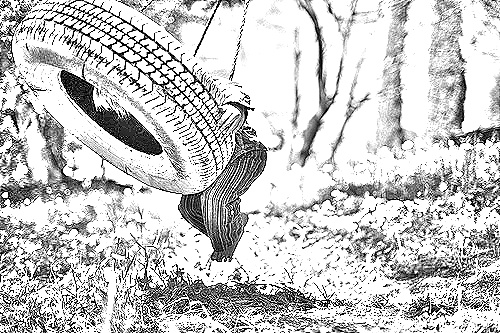
Portrait style: Sketch Portrait